Muhammad Kazim Khurasani

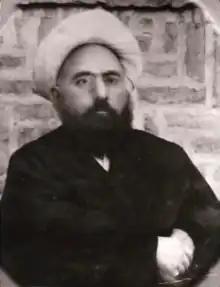
Thiqa tul-Islam Tabrizi(January 19, 1861 – December 31, 1911)

Nuri himself recruited mercenaries from criminal gangs to harass the supporters of democracy. On 22 December 1907, Nuri led a mob towards Tupkhanih Square and attacked merchants and looted stores. Nuri's ties to the court of monarchy and landlords reinforced his fanaticism. He even contacted the Russian embassy for support and his men delivered sermons against democracy in mosques, resulting in chaos. Akhund Khurasani was consulted on the matter and in a letter dated 30 December 1907, the three Marja's said: